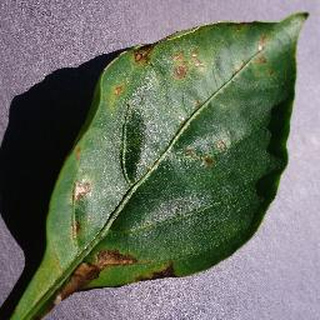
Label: bell_pepper_bacterial_spot